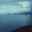
Label: sea